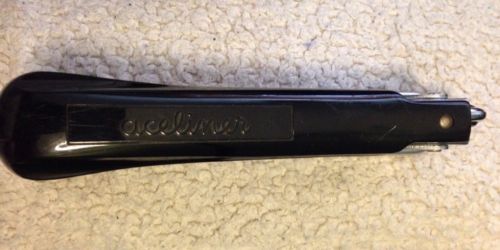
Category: stapler